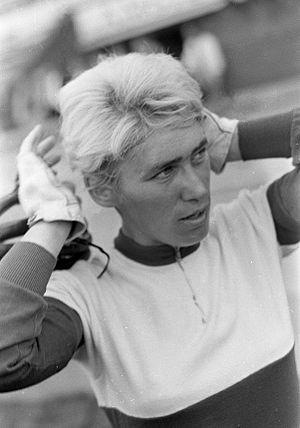
Irina Ivanovna Kiritchenko, née le 13 juin 1937 à Kharkov alors en Union soviétique et morte le 11 mars 2020 est une coureuse cycliste soviétique qui a été championne du monde de vitesse sur piste.